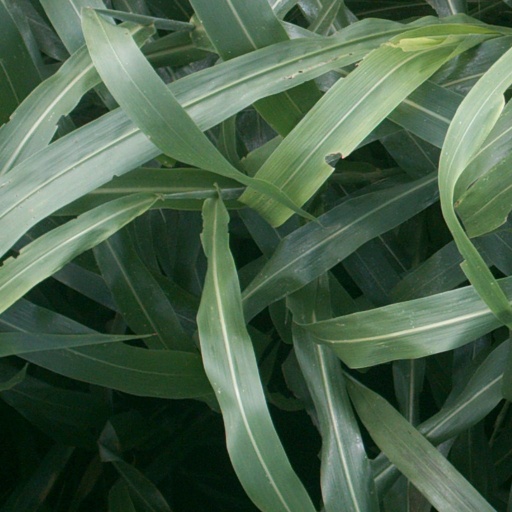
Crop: sorghum